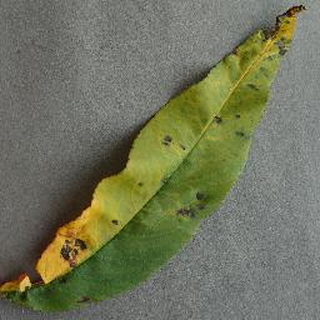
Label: peach_bacterial_spot